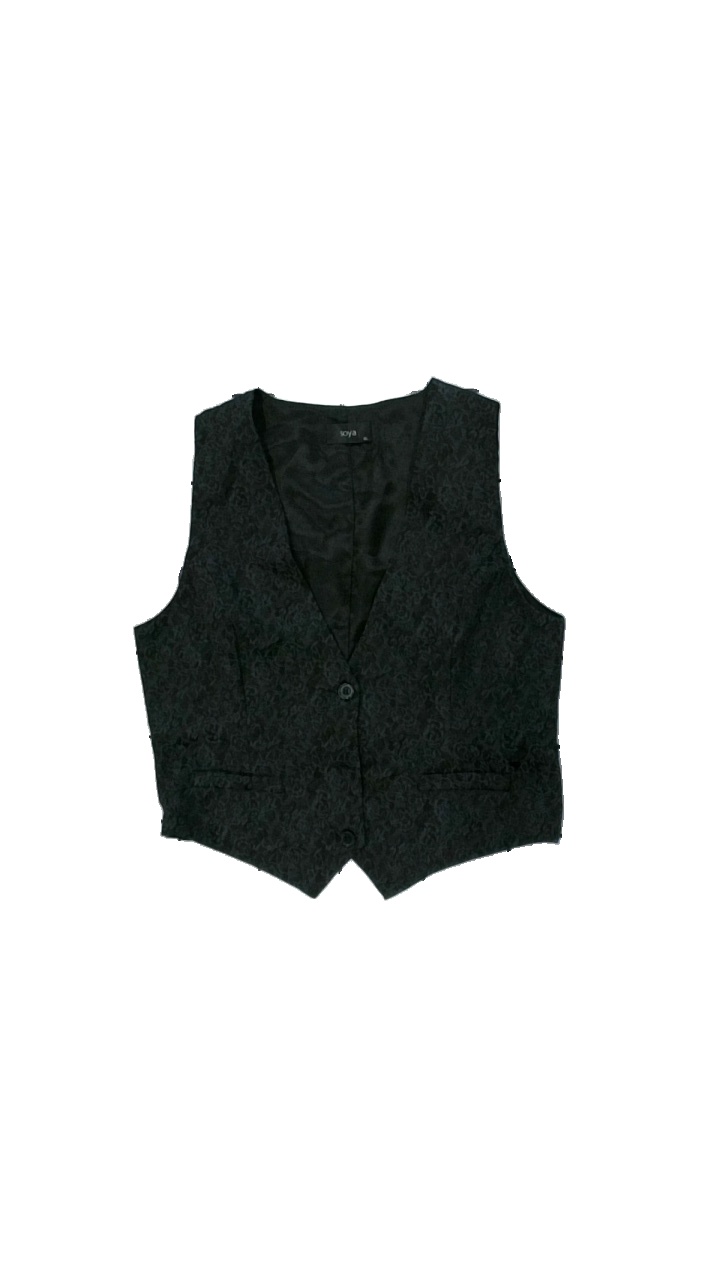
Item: Vest (Ladies)
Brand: Soya/soyaconcept
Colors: Black
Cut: Regular
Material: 100% polyester
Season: All
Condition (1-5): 5
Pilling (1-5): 5
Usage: Reuse
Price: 50-100